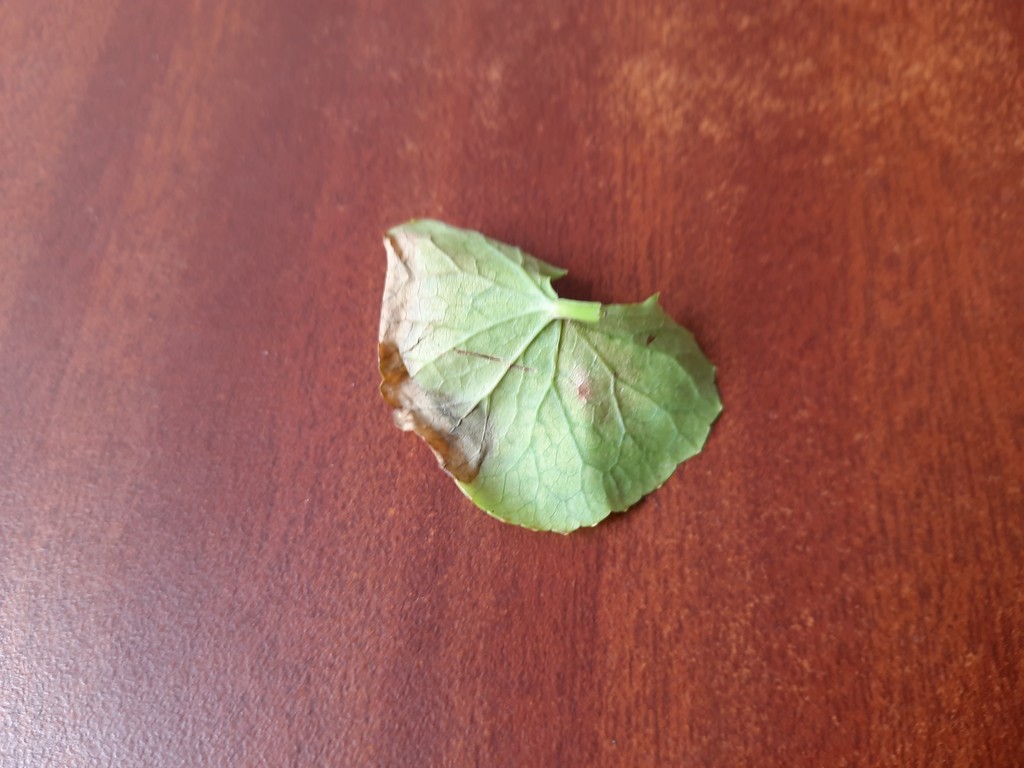
Label: Unhealthy